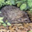
Label: porcupine